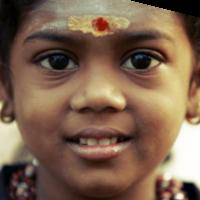
Age group: age 01-10